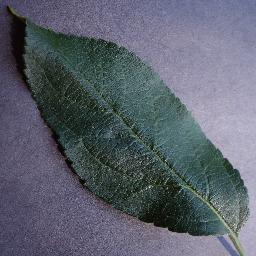
Label: Apple___healthy